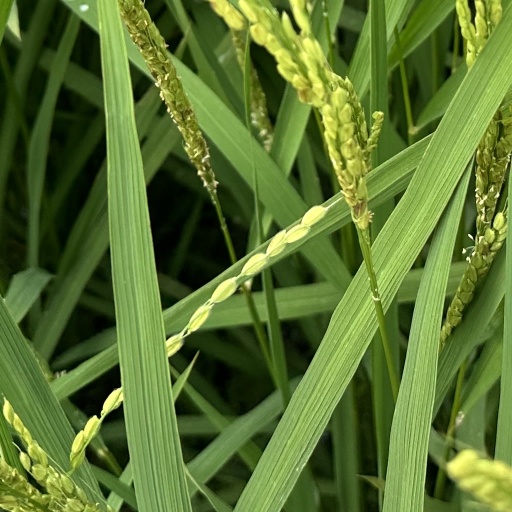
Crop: rice